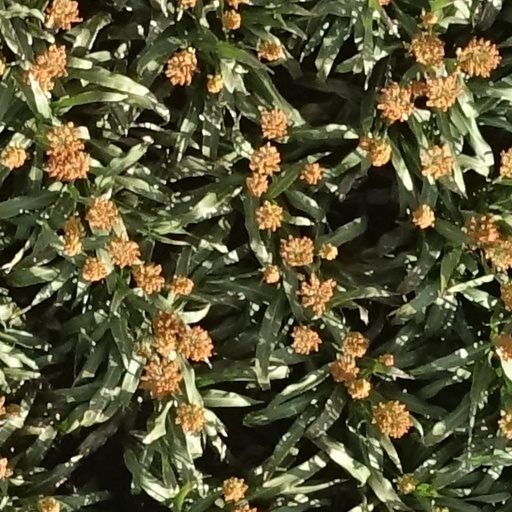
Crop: sorghum